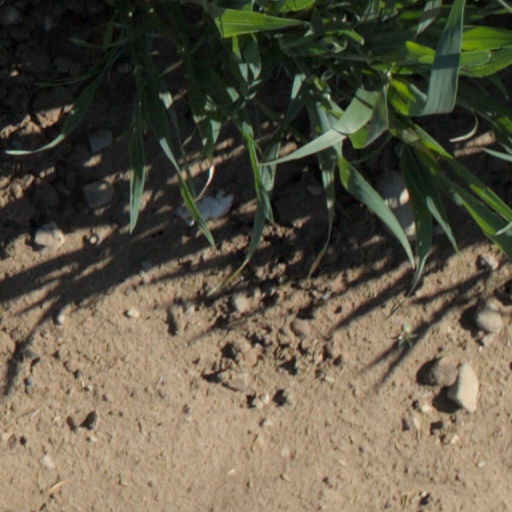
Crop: wheat